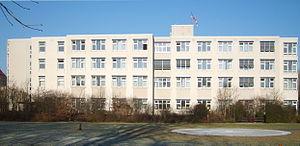
Elsterwerda est une ville du Brandebourg, en Allemagne, située dans l'arrondissement d'Elbe-Elster. Elle comptait environ 7 850 habitants en 2019. Elle s'étend sur une surface de 41 km². Elle se situe au Sud du parc naturel du Niederlausitzer Heidelandschaft, sa frontière Ouest est commune avec le Schraden, région basse de la vallée de l'Elster Noire.